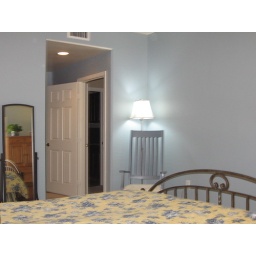
Through door leads to rest of condo, to left leads to master bath and walk in closet.